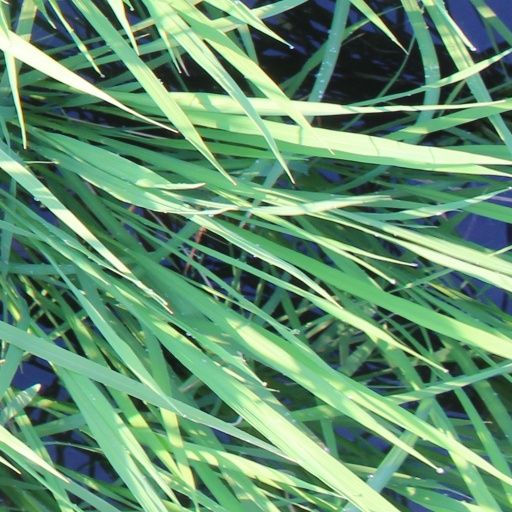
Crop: rice